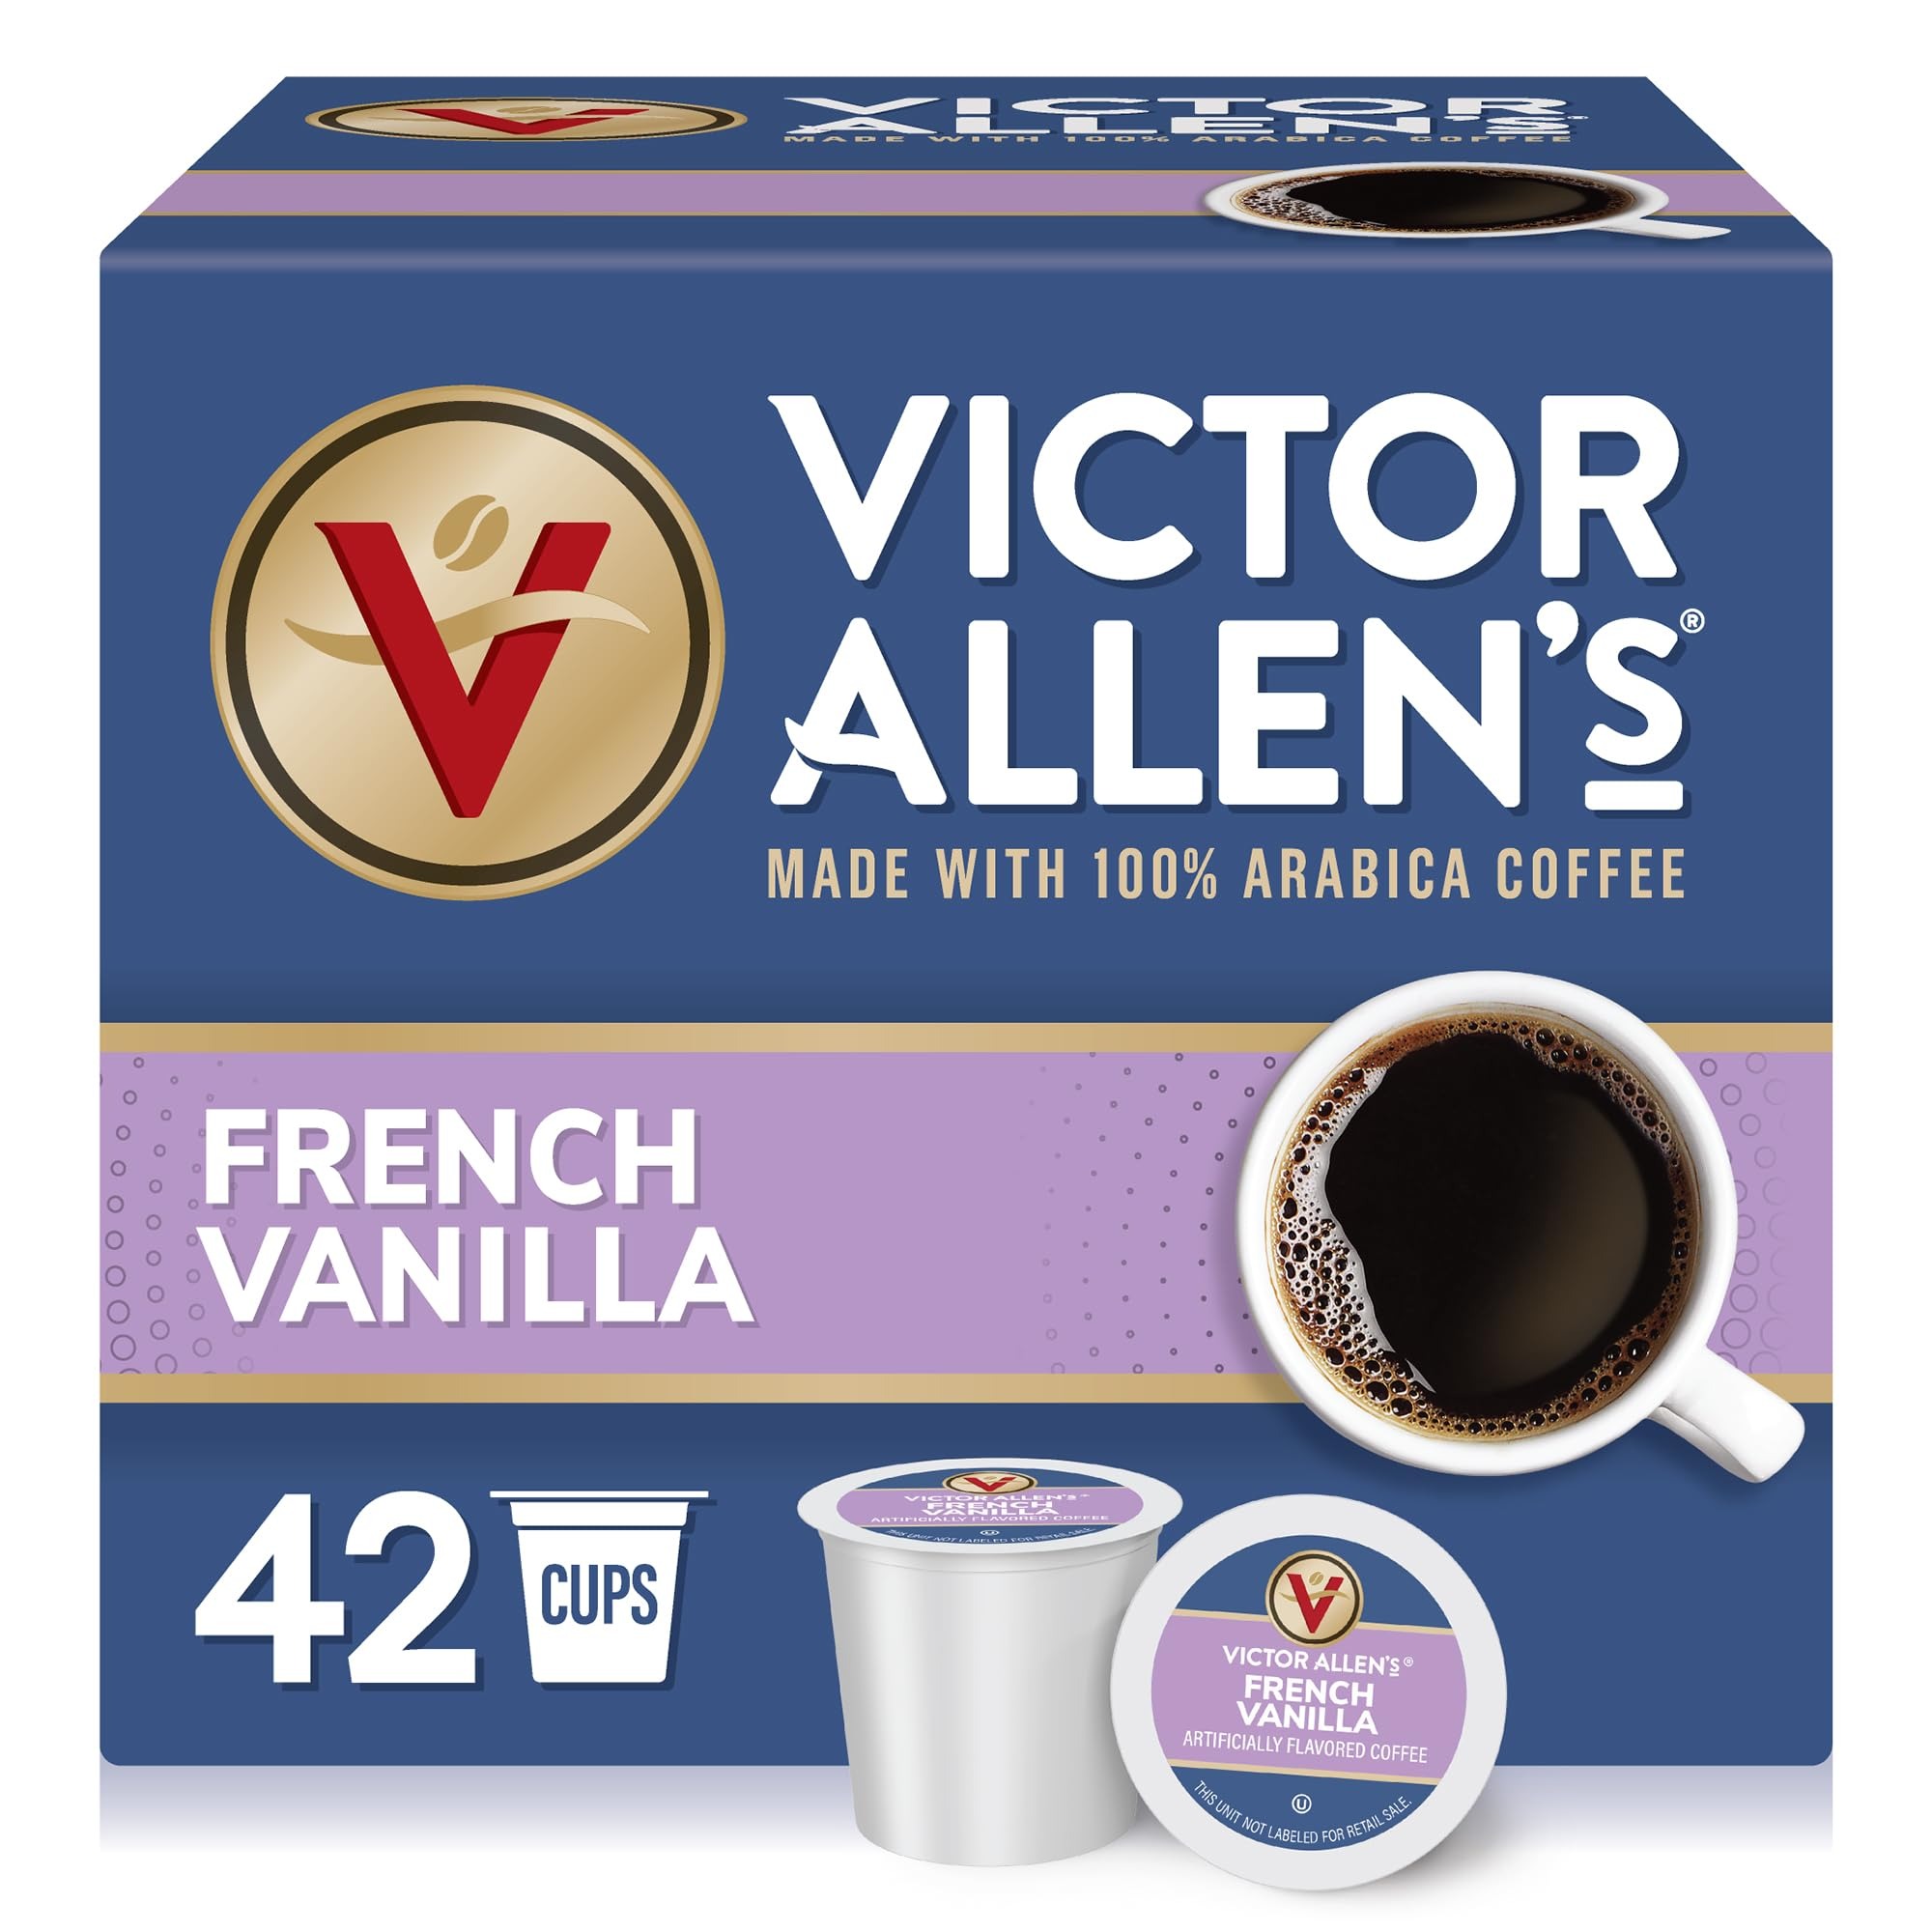
Item Name: Victor Allen's Coffee French Vanilla Flavored Coffee, Medium Roast, 42 Count, Single Serve Coffee Pods for Keurig K-Cup Brewers
Bullet Point 1: Contains 1 box of 42 pods of Victor Allen's French Vanilla Flavored Single Serve Coffee Pods (42 pods total)
Bullet Point 2: Roast and Flavor: Medium Roast. Full body, smooth and robust. A delicious full-flavored sweet French Vanilla roasted coffee.
Bullet Point 3: Victor Allen’s Coffee offers a wide selection of coffee choices from light, medium and dark roasts to everyday and seasonal flavors, in bagged, single serve and ready to drink.
Bullet Point 4: Brand Story: Since 1979 Victor Allen has been proud to bring you high quality, roaster fresh perfection. We source 100% Arabica beans from all over the world and use precision roasting techniques to guarantee the very best coffee
Bullet Point 5: This product is 100% Gluten Free, Non-GMO and certified Kosher-OU (Pareve).
Bullet Point 6: Brewing recommendations: Load your single serve cup into your brewer, select the 8 fl oz setting on your brewer for best taste, press brew. To prevent dripping upon completion of brewing carefully tilt the single serve cup upon removal from your single serve coffee brewer. Enjoy!
Bullet Point 7: For use in all single serve coffee makers, including Keurig 2.0 single serve coffee pods for Keurig K-Cup brewers. Keurig is a registered trademark of Keurig Green Mountain, Inc.
Bullet Point 8: Ingredients: 100% Arabica coffee
Bullet Point 9: Caffeine Content: Victor Allen's coffees range from 90-150 mgs per serving
Value: 42.0
Unit: Count

Price: 20.69